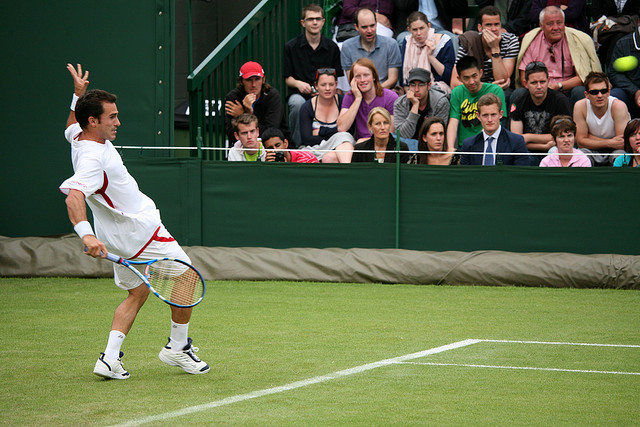
khán giả đang theo dõi chuyển động của nam vận động viên tennis